Guillaume Favre

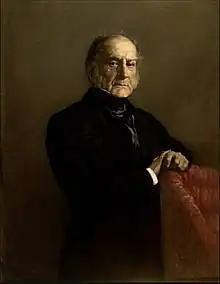
portrait around 1845 by Barthélemy Menn

Guillaume Favre ( 1770 – 14 February 1851) was a Swiss scholar, bibliophile and politician from the city of Geneva.